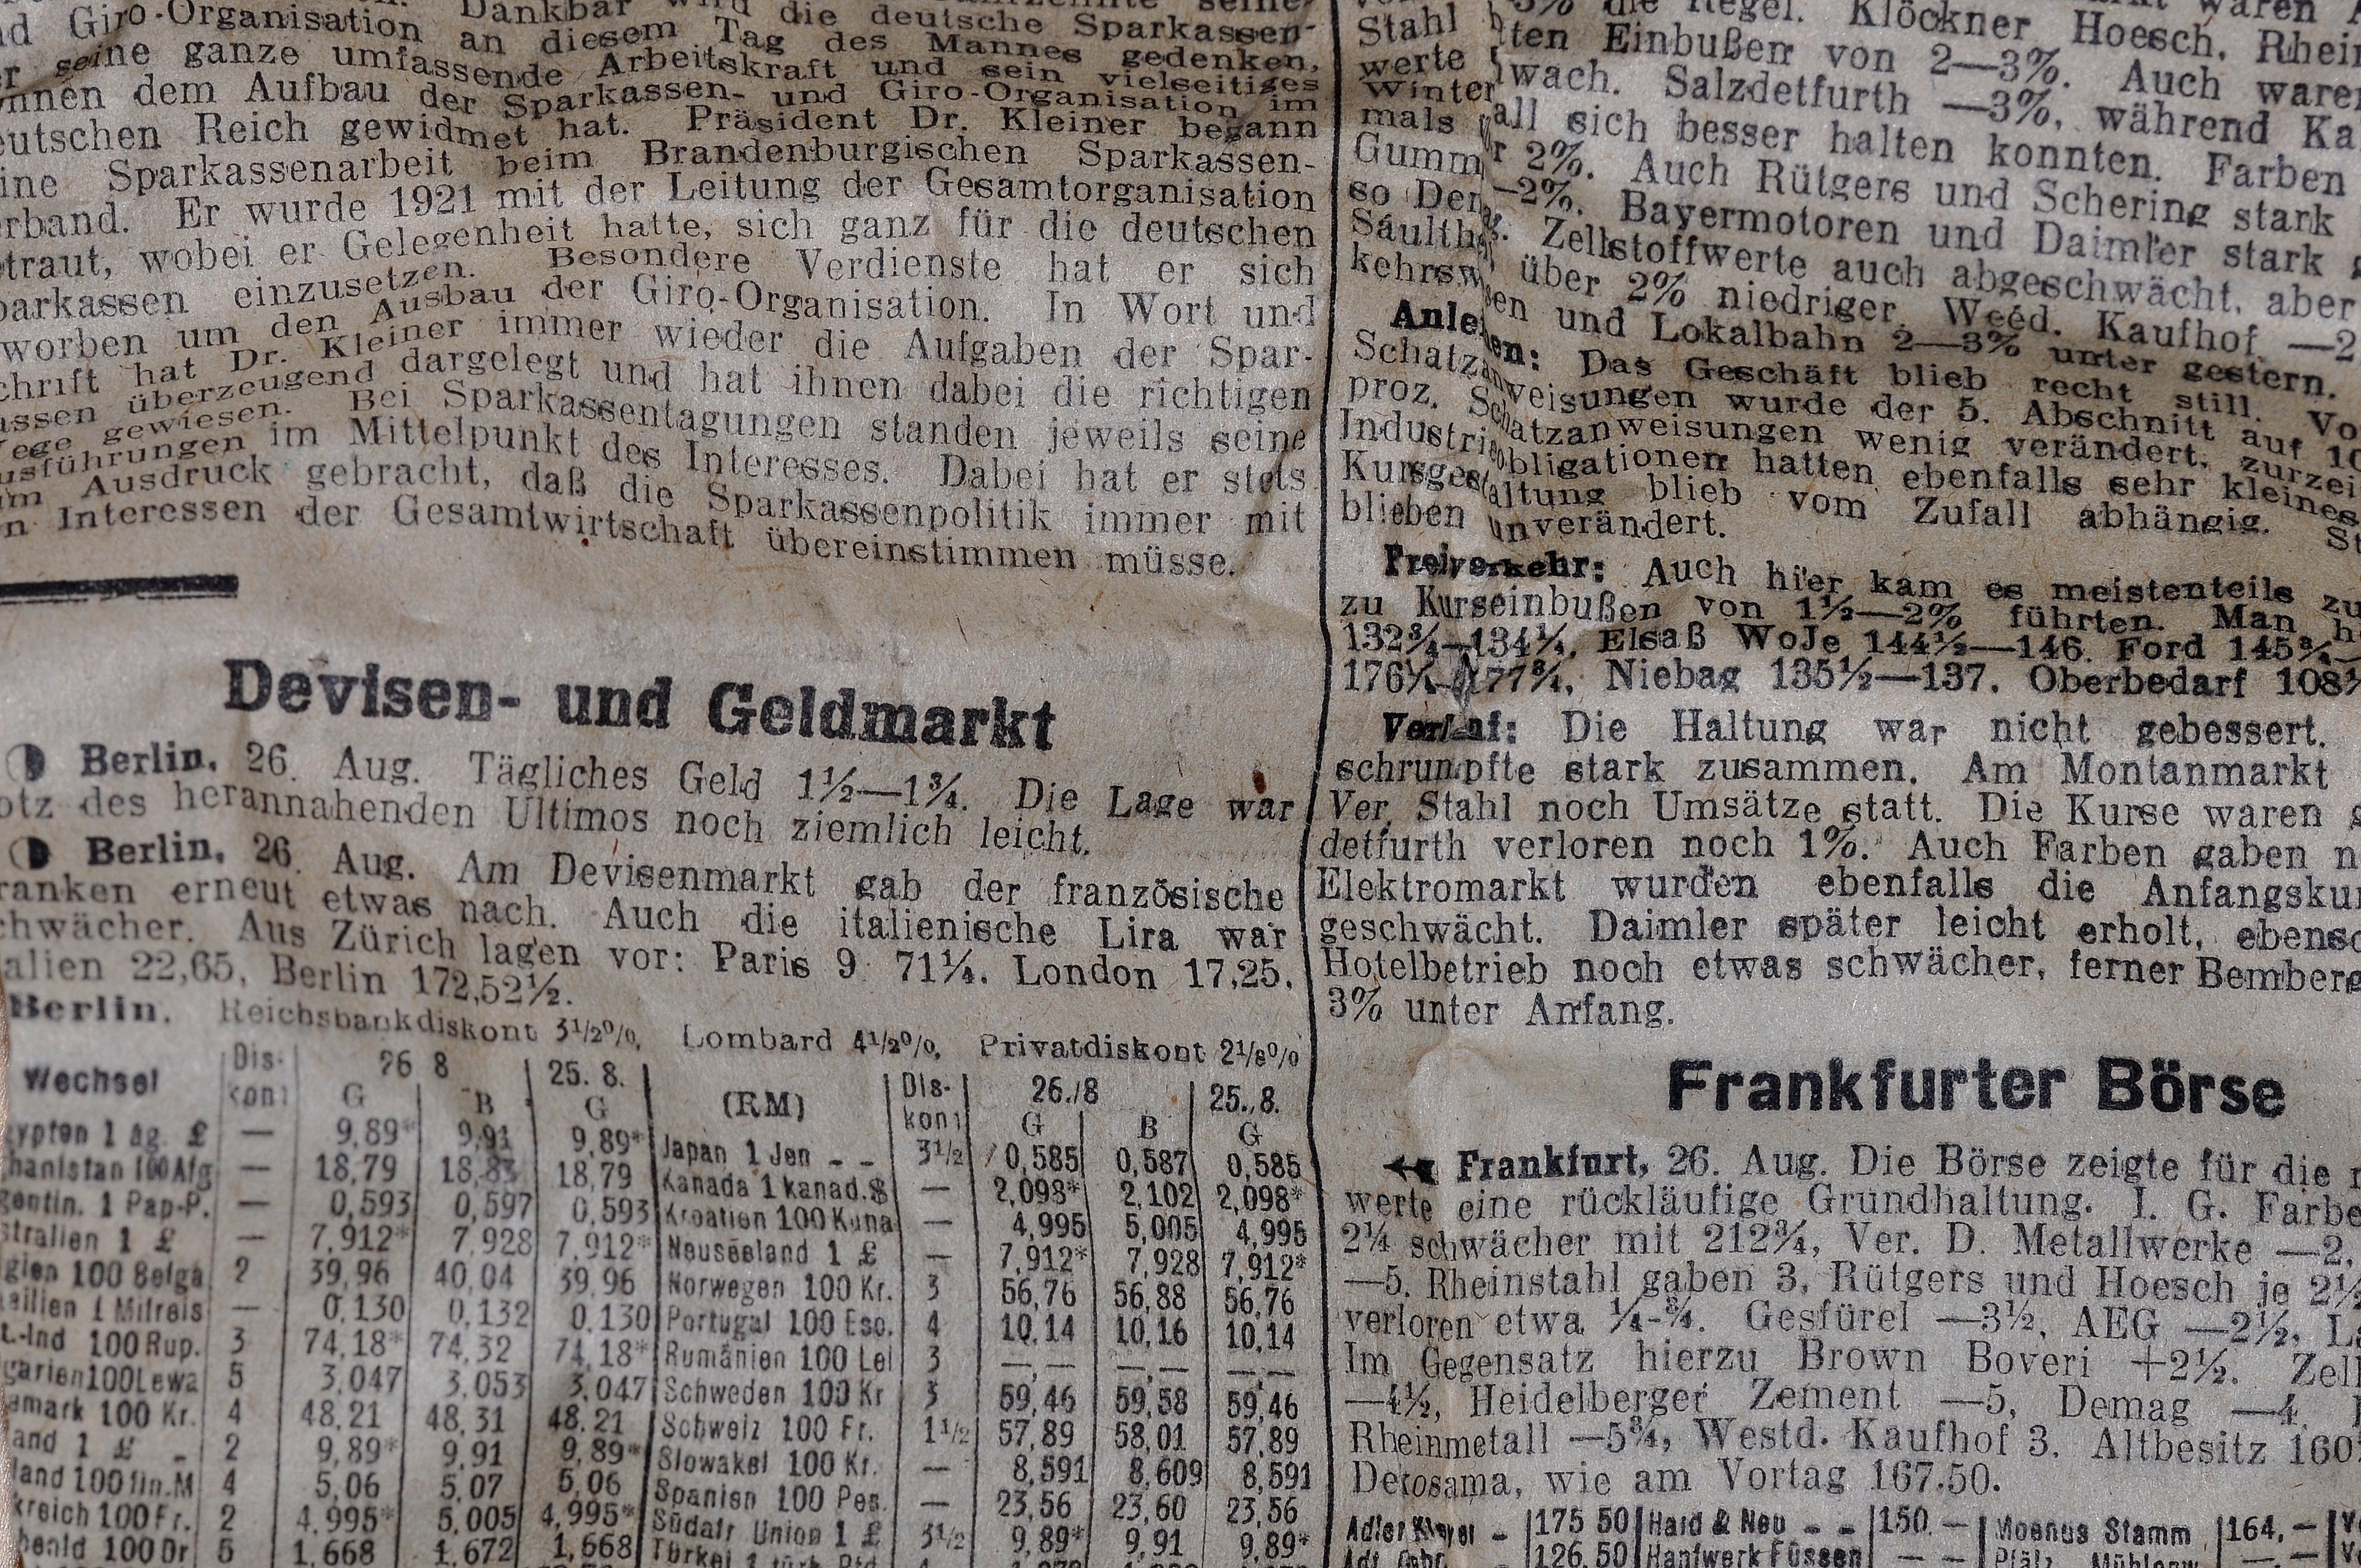
wood, antique, texture, old, wall, newspaper, paper, close, font, art, text, handwriting, history, document, information, pressure, newsprint, daily newspaper, crumpled, printing font, ancient history, old script